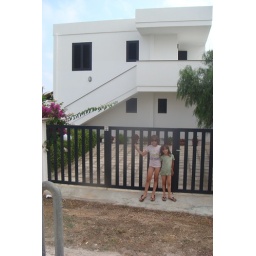
beach house in Gianni's 'hood